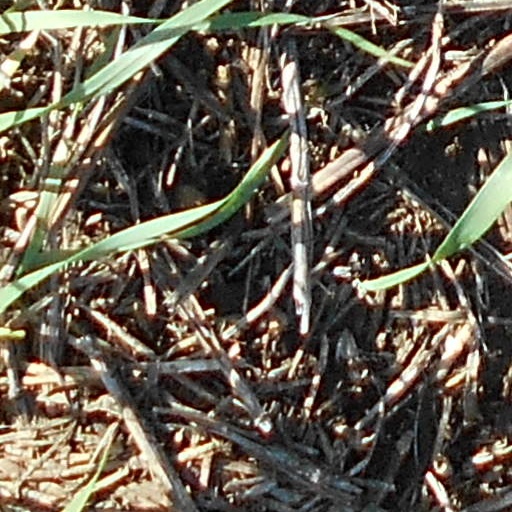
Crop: wheat